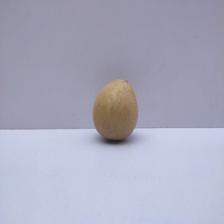
Size: Medium